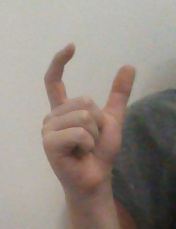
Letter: nun